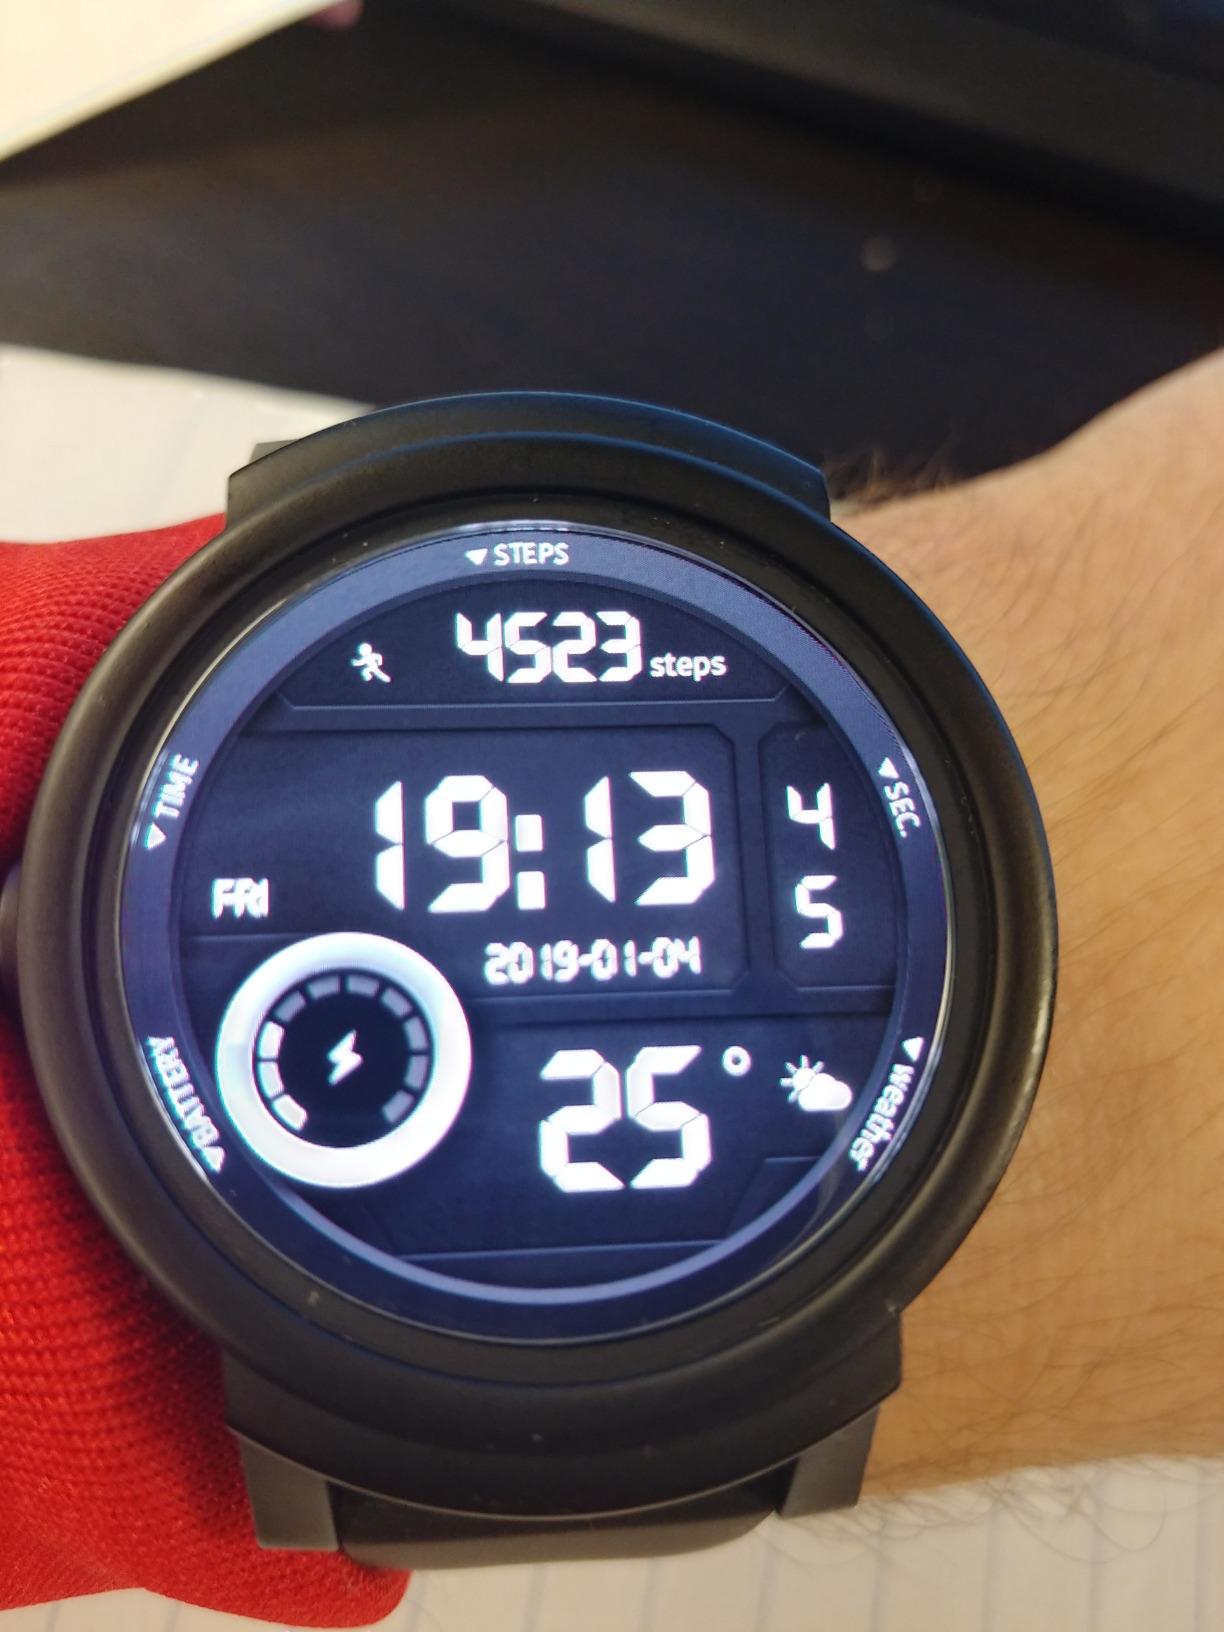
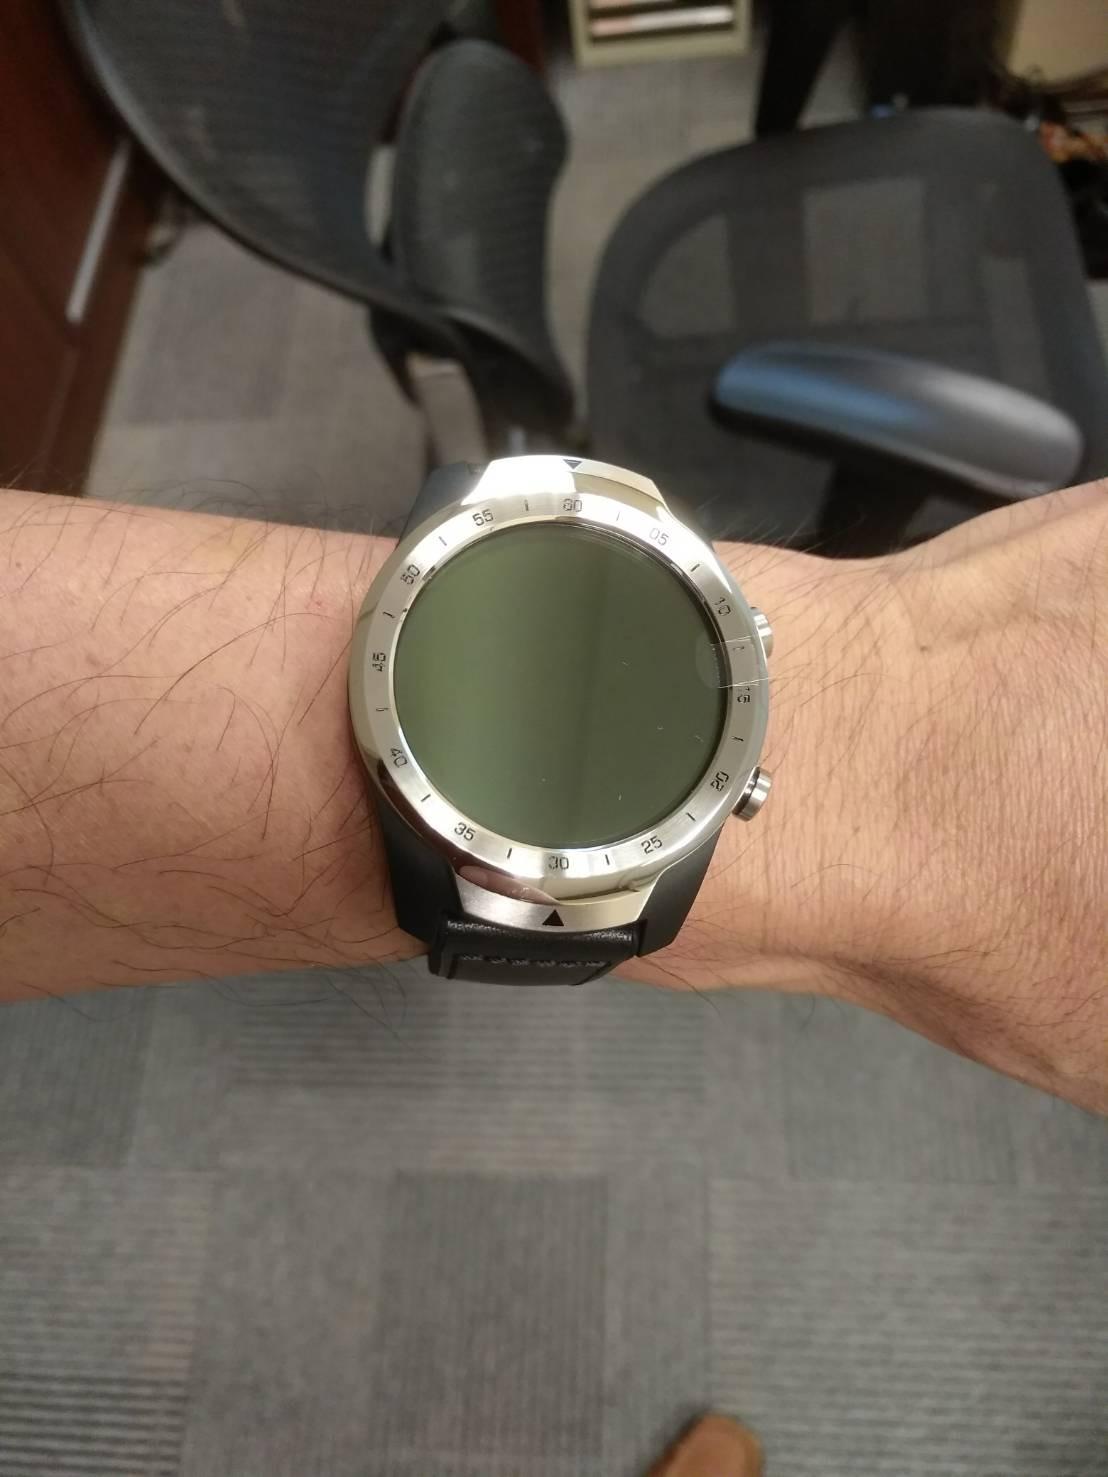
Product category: smartwatch
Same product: no